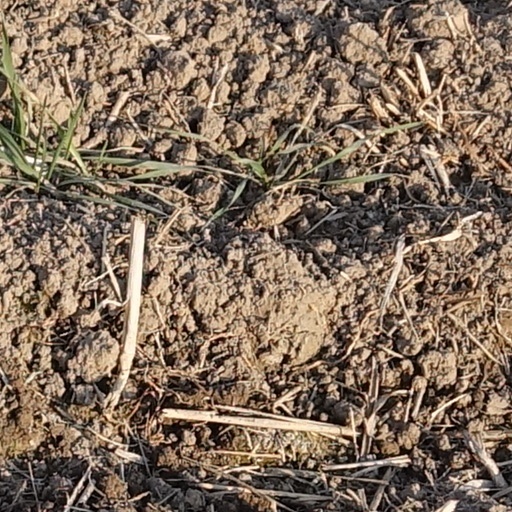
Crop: wheat